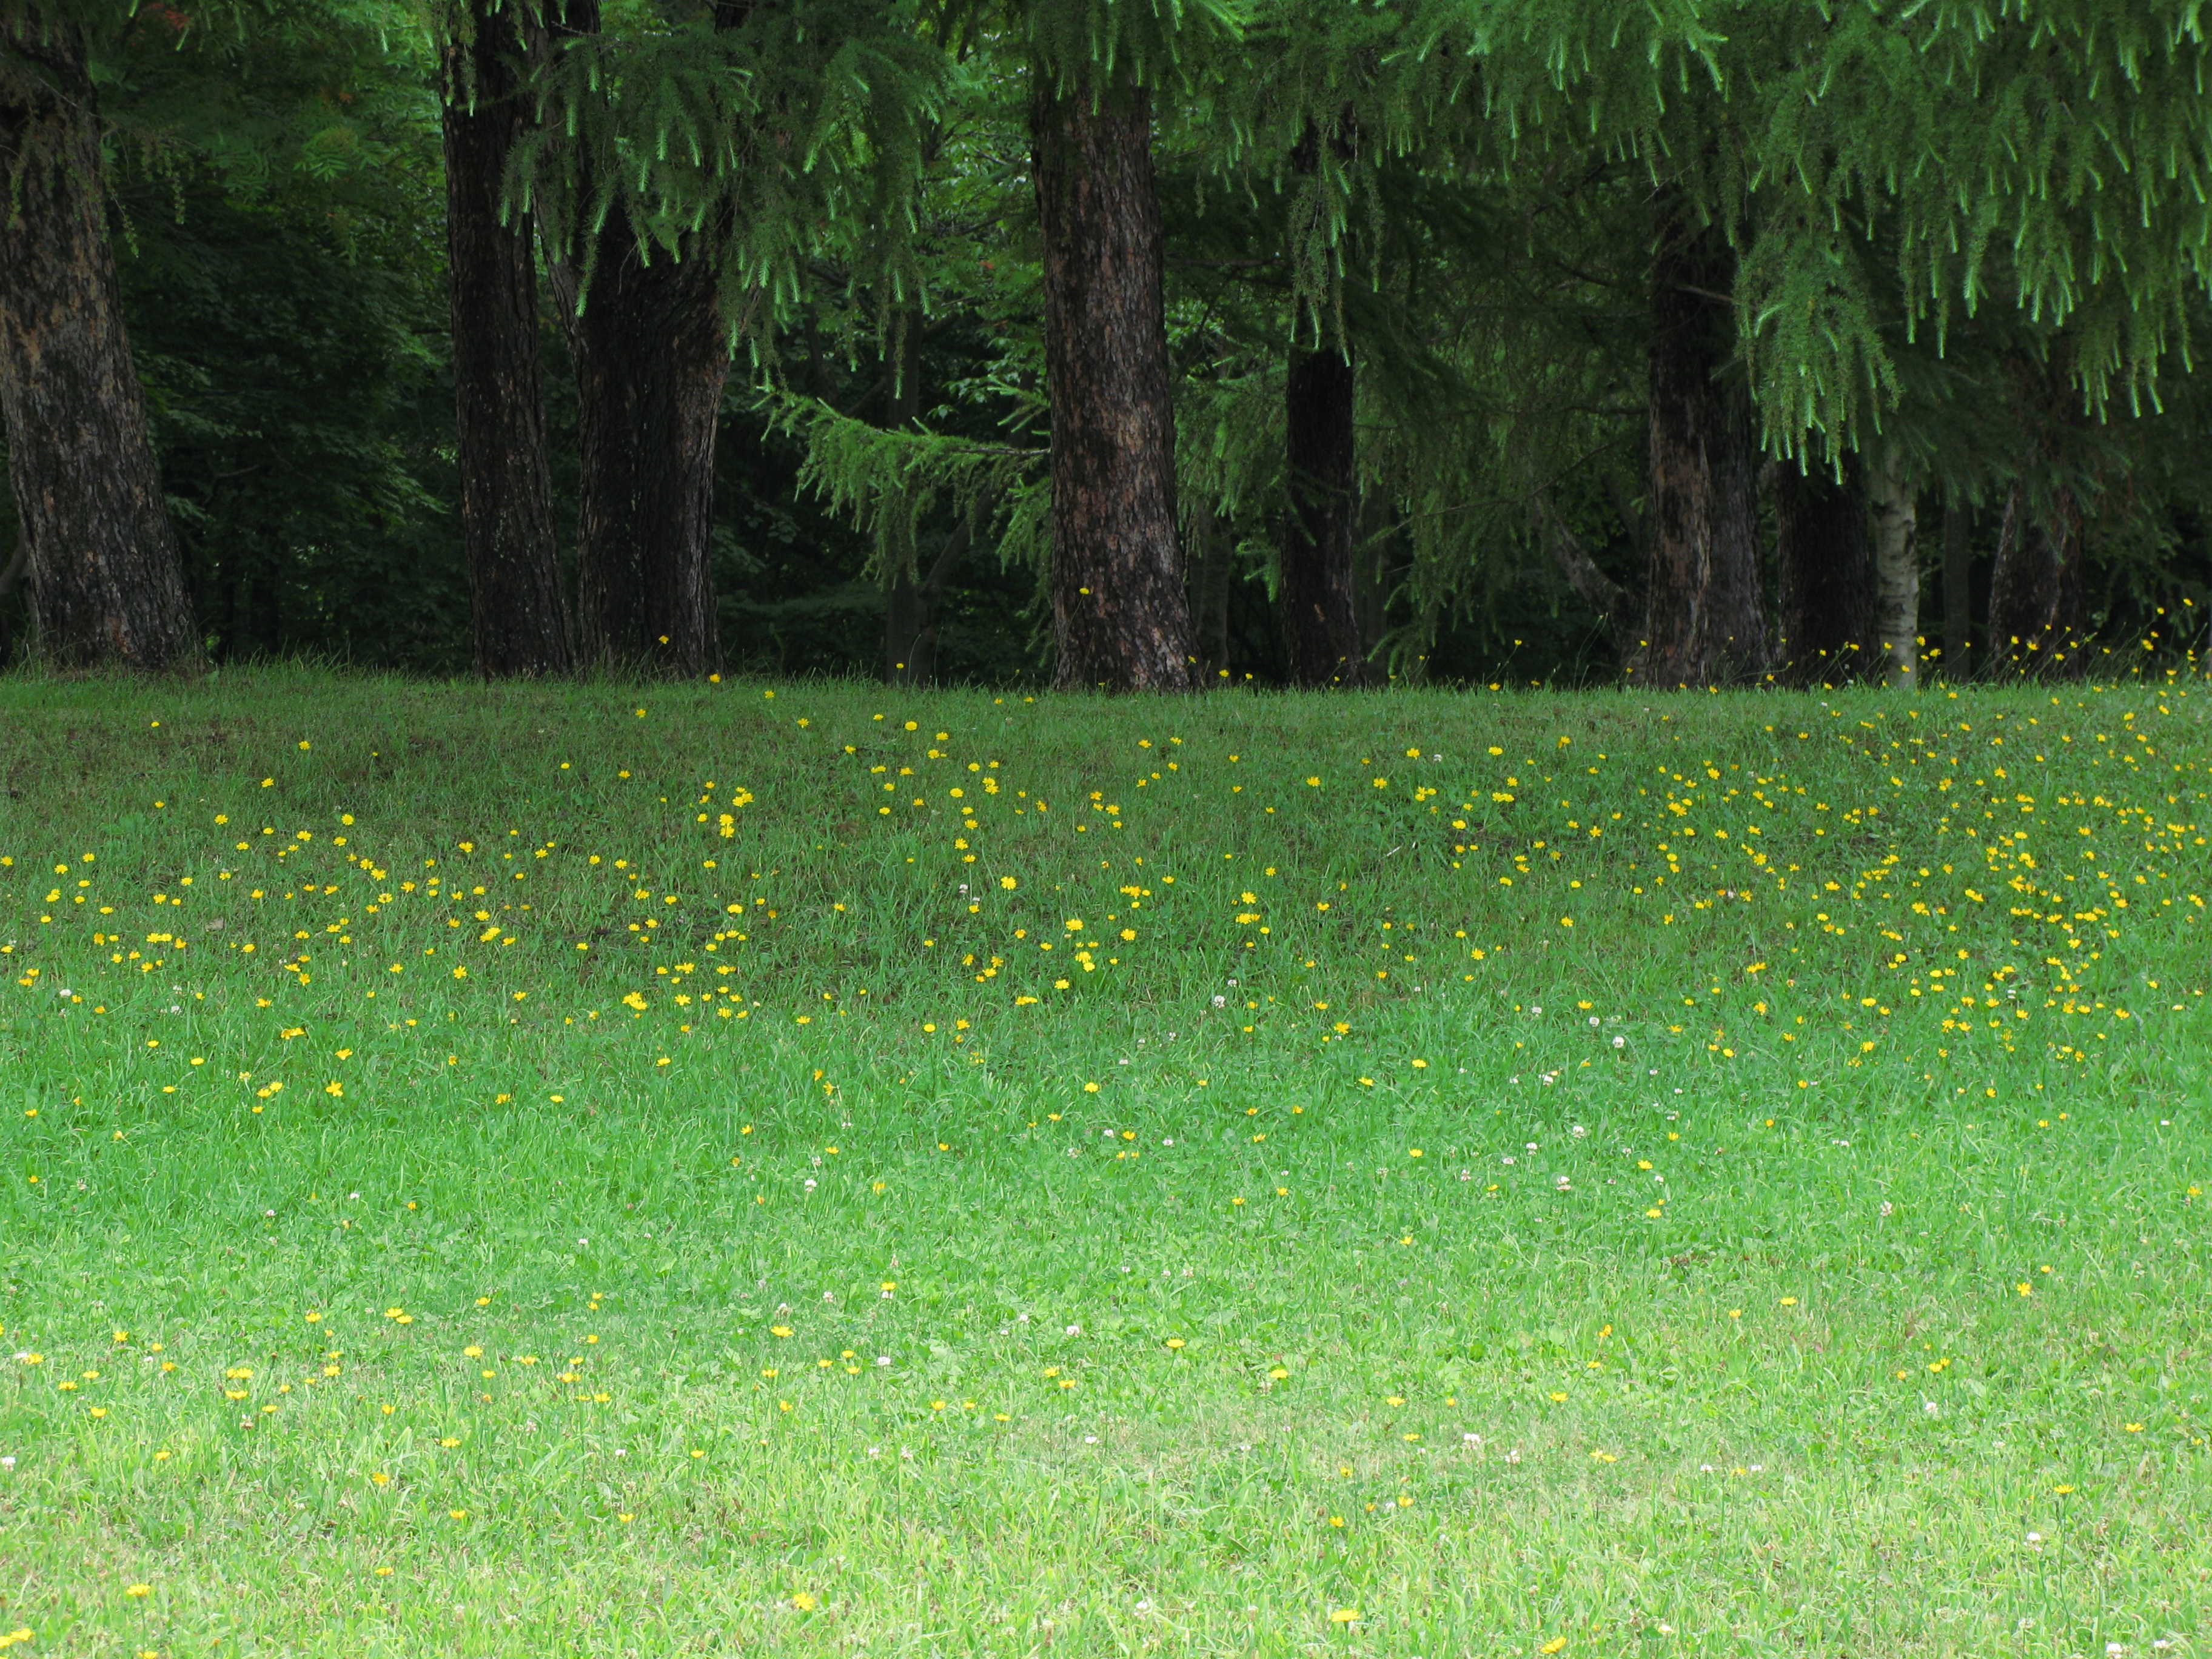
tree, forest, grass, plant, field, lawn, meadow, prairie, sunlight, leaf, flower, pattern, green, high, pasture, background, grassland, vegetation, wetland, wallpaper, hires, woodland, habitat, ecosystem, hi, res, resolution, g7, natural environment, grass family